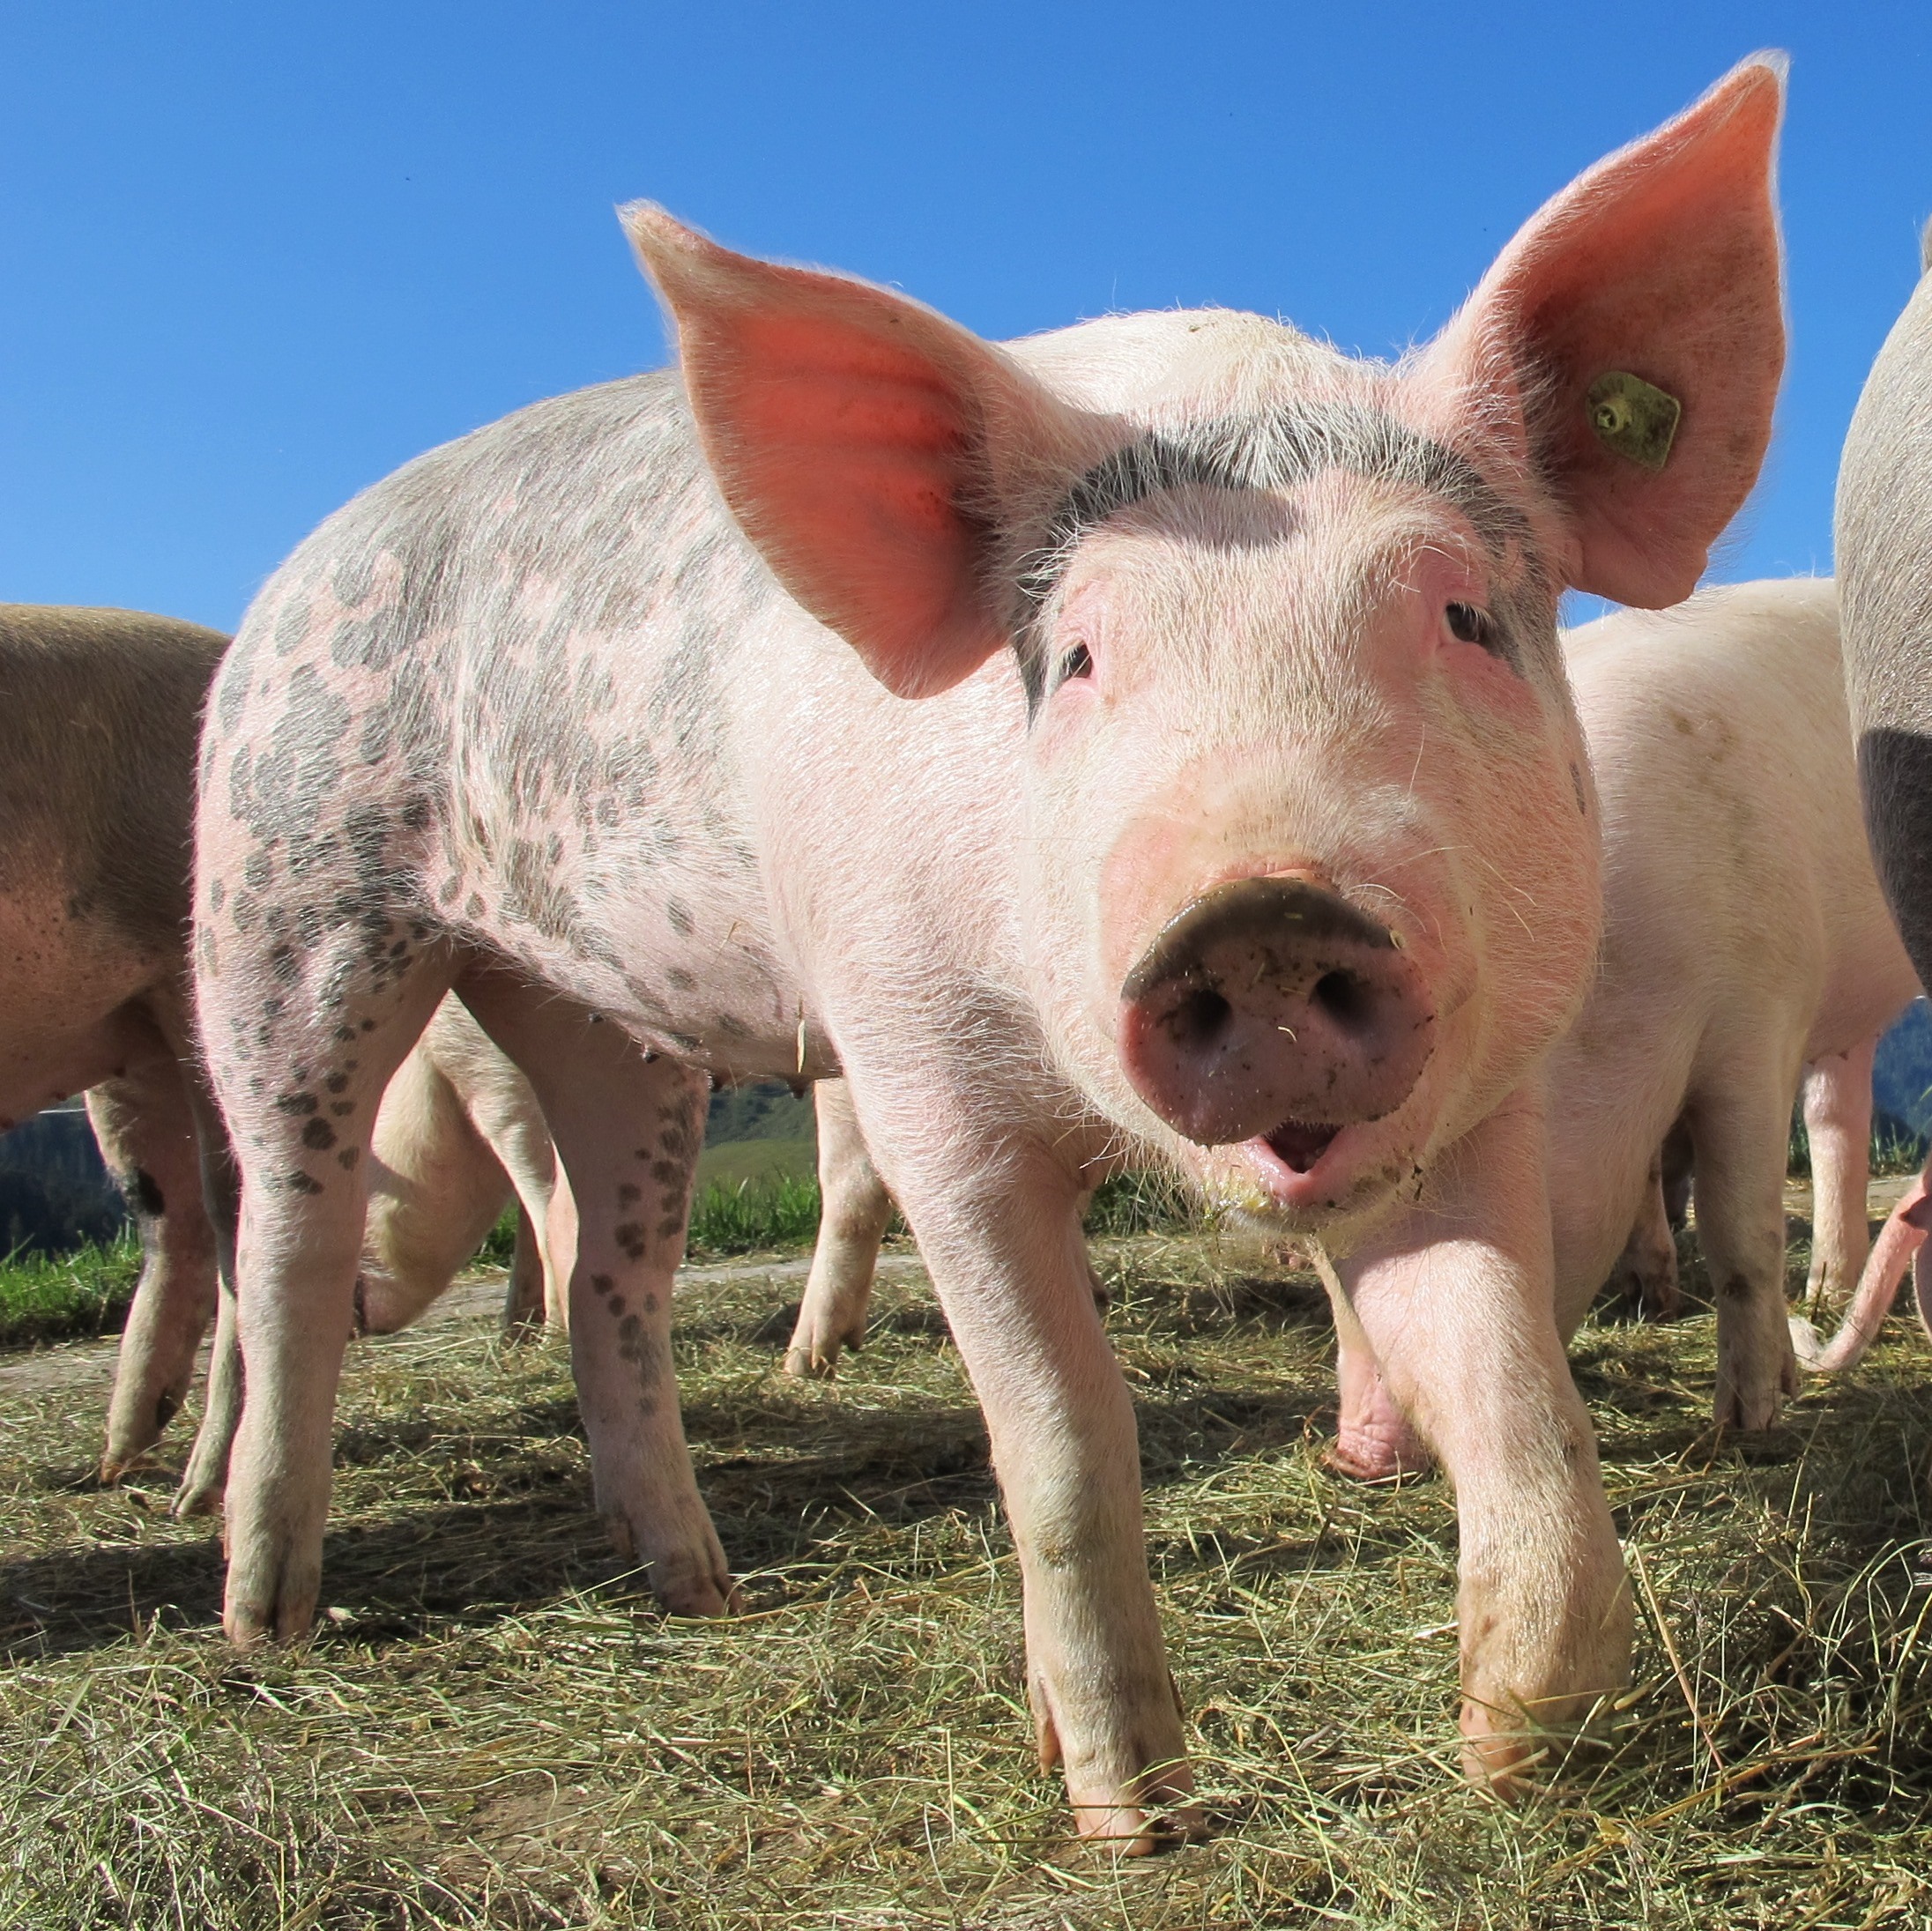
nature, pasture, mammal, fauna, sow, animals, vertebrate, pig, domestic pig, happy pig, pig like mammal, alp rona, furna